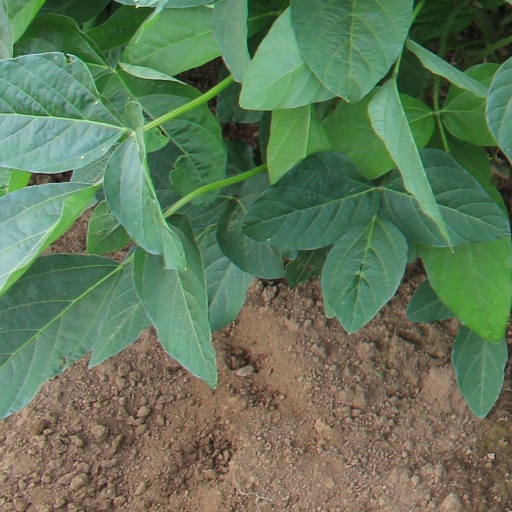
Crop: soybean